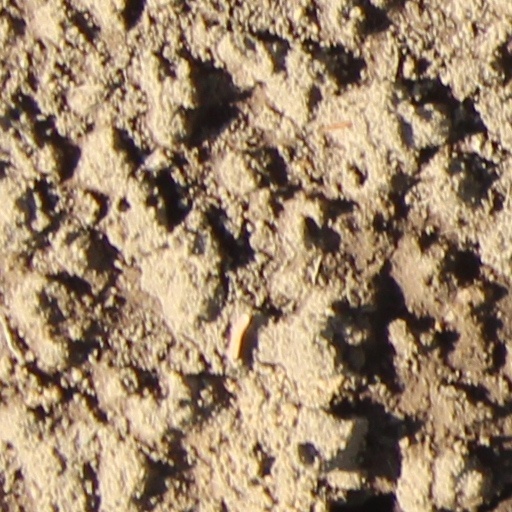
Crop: wheat